Chitrangada Singh

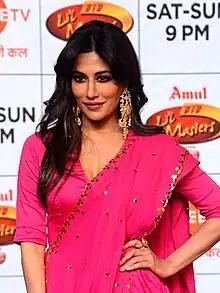
Singh on her television show in 2018

Singh began her career as a model before making the transition to the silver screen. After completing her graduation, she began modeling. She later drew attention after performing in the music video "Sunset Point" by Gulzar, followed by a music video with Abhijeet Bhattacharya.